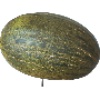
Label: melon_piel_de_sapo